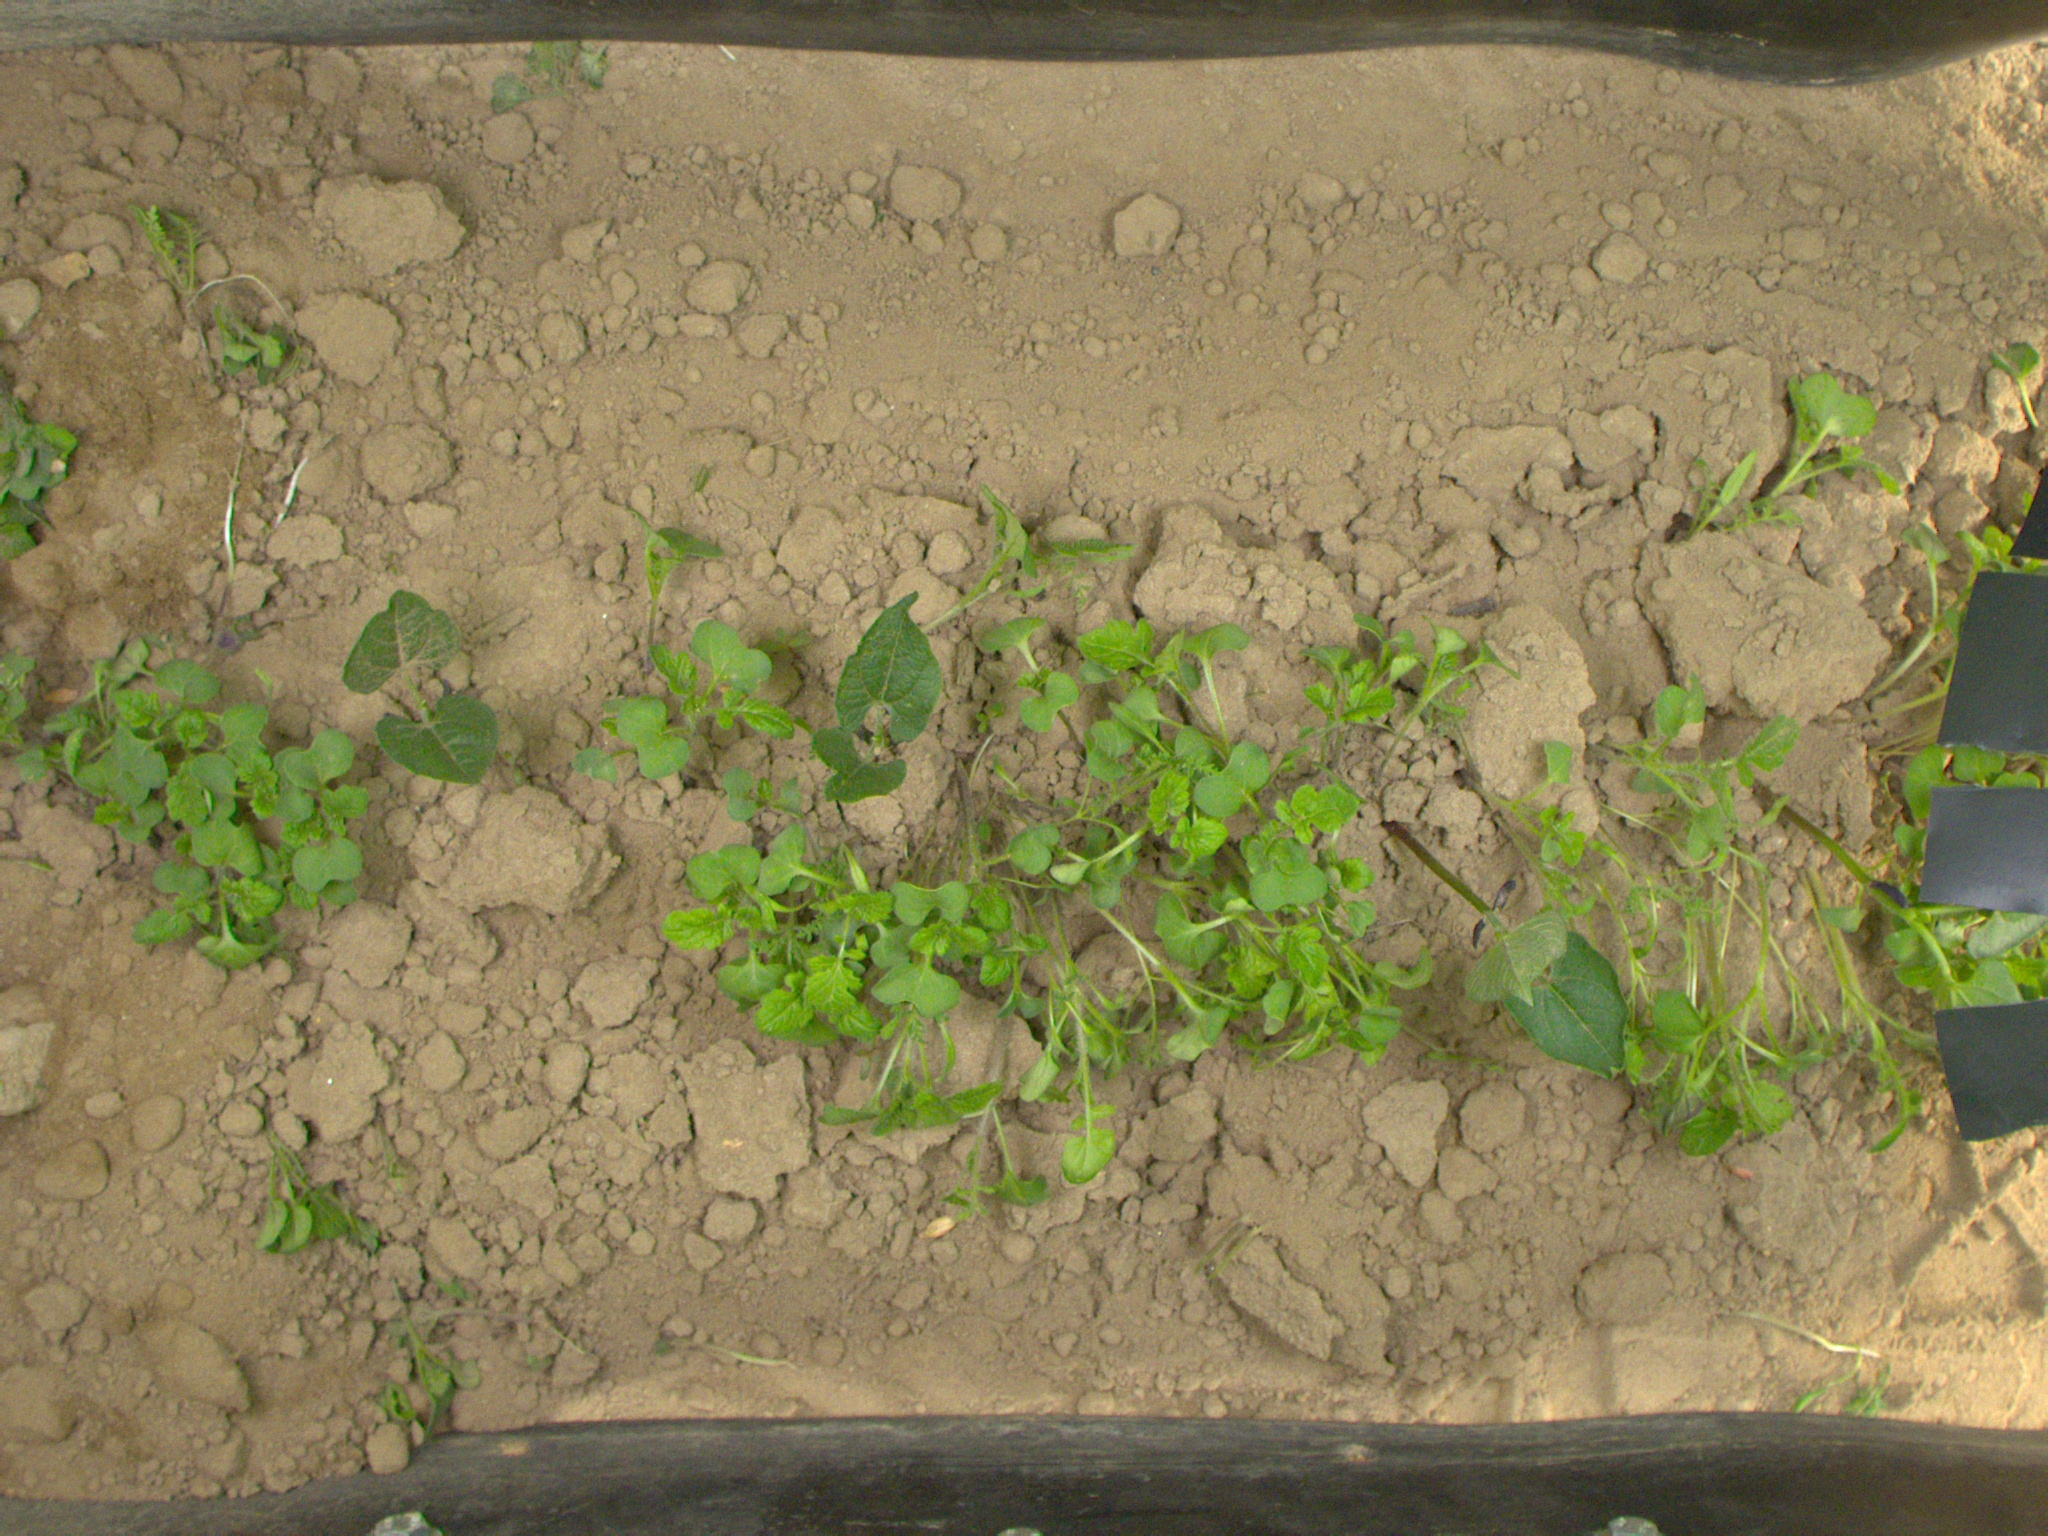
Crop: bean
Objects: bean, bean, bean